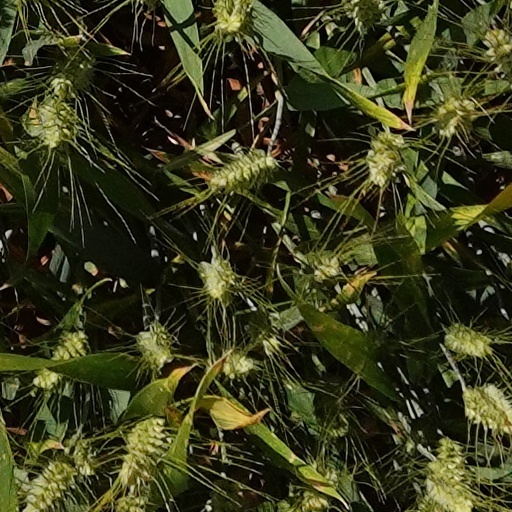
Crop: wheat